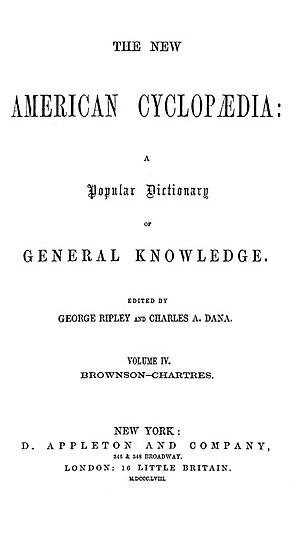
La New American Cyclopædia est une encyclopédie en 16 volumes créée et publiée par D. Appleton & Company à New York de 1857 à 1866. Les principaux auteurs en sont George Ripley et Charles A. Dana.